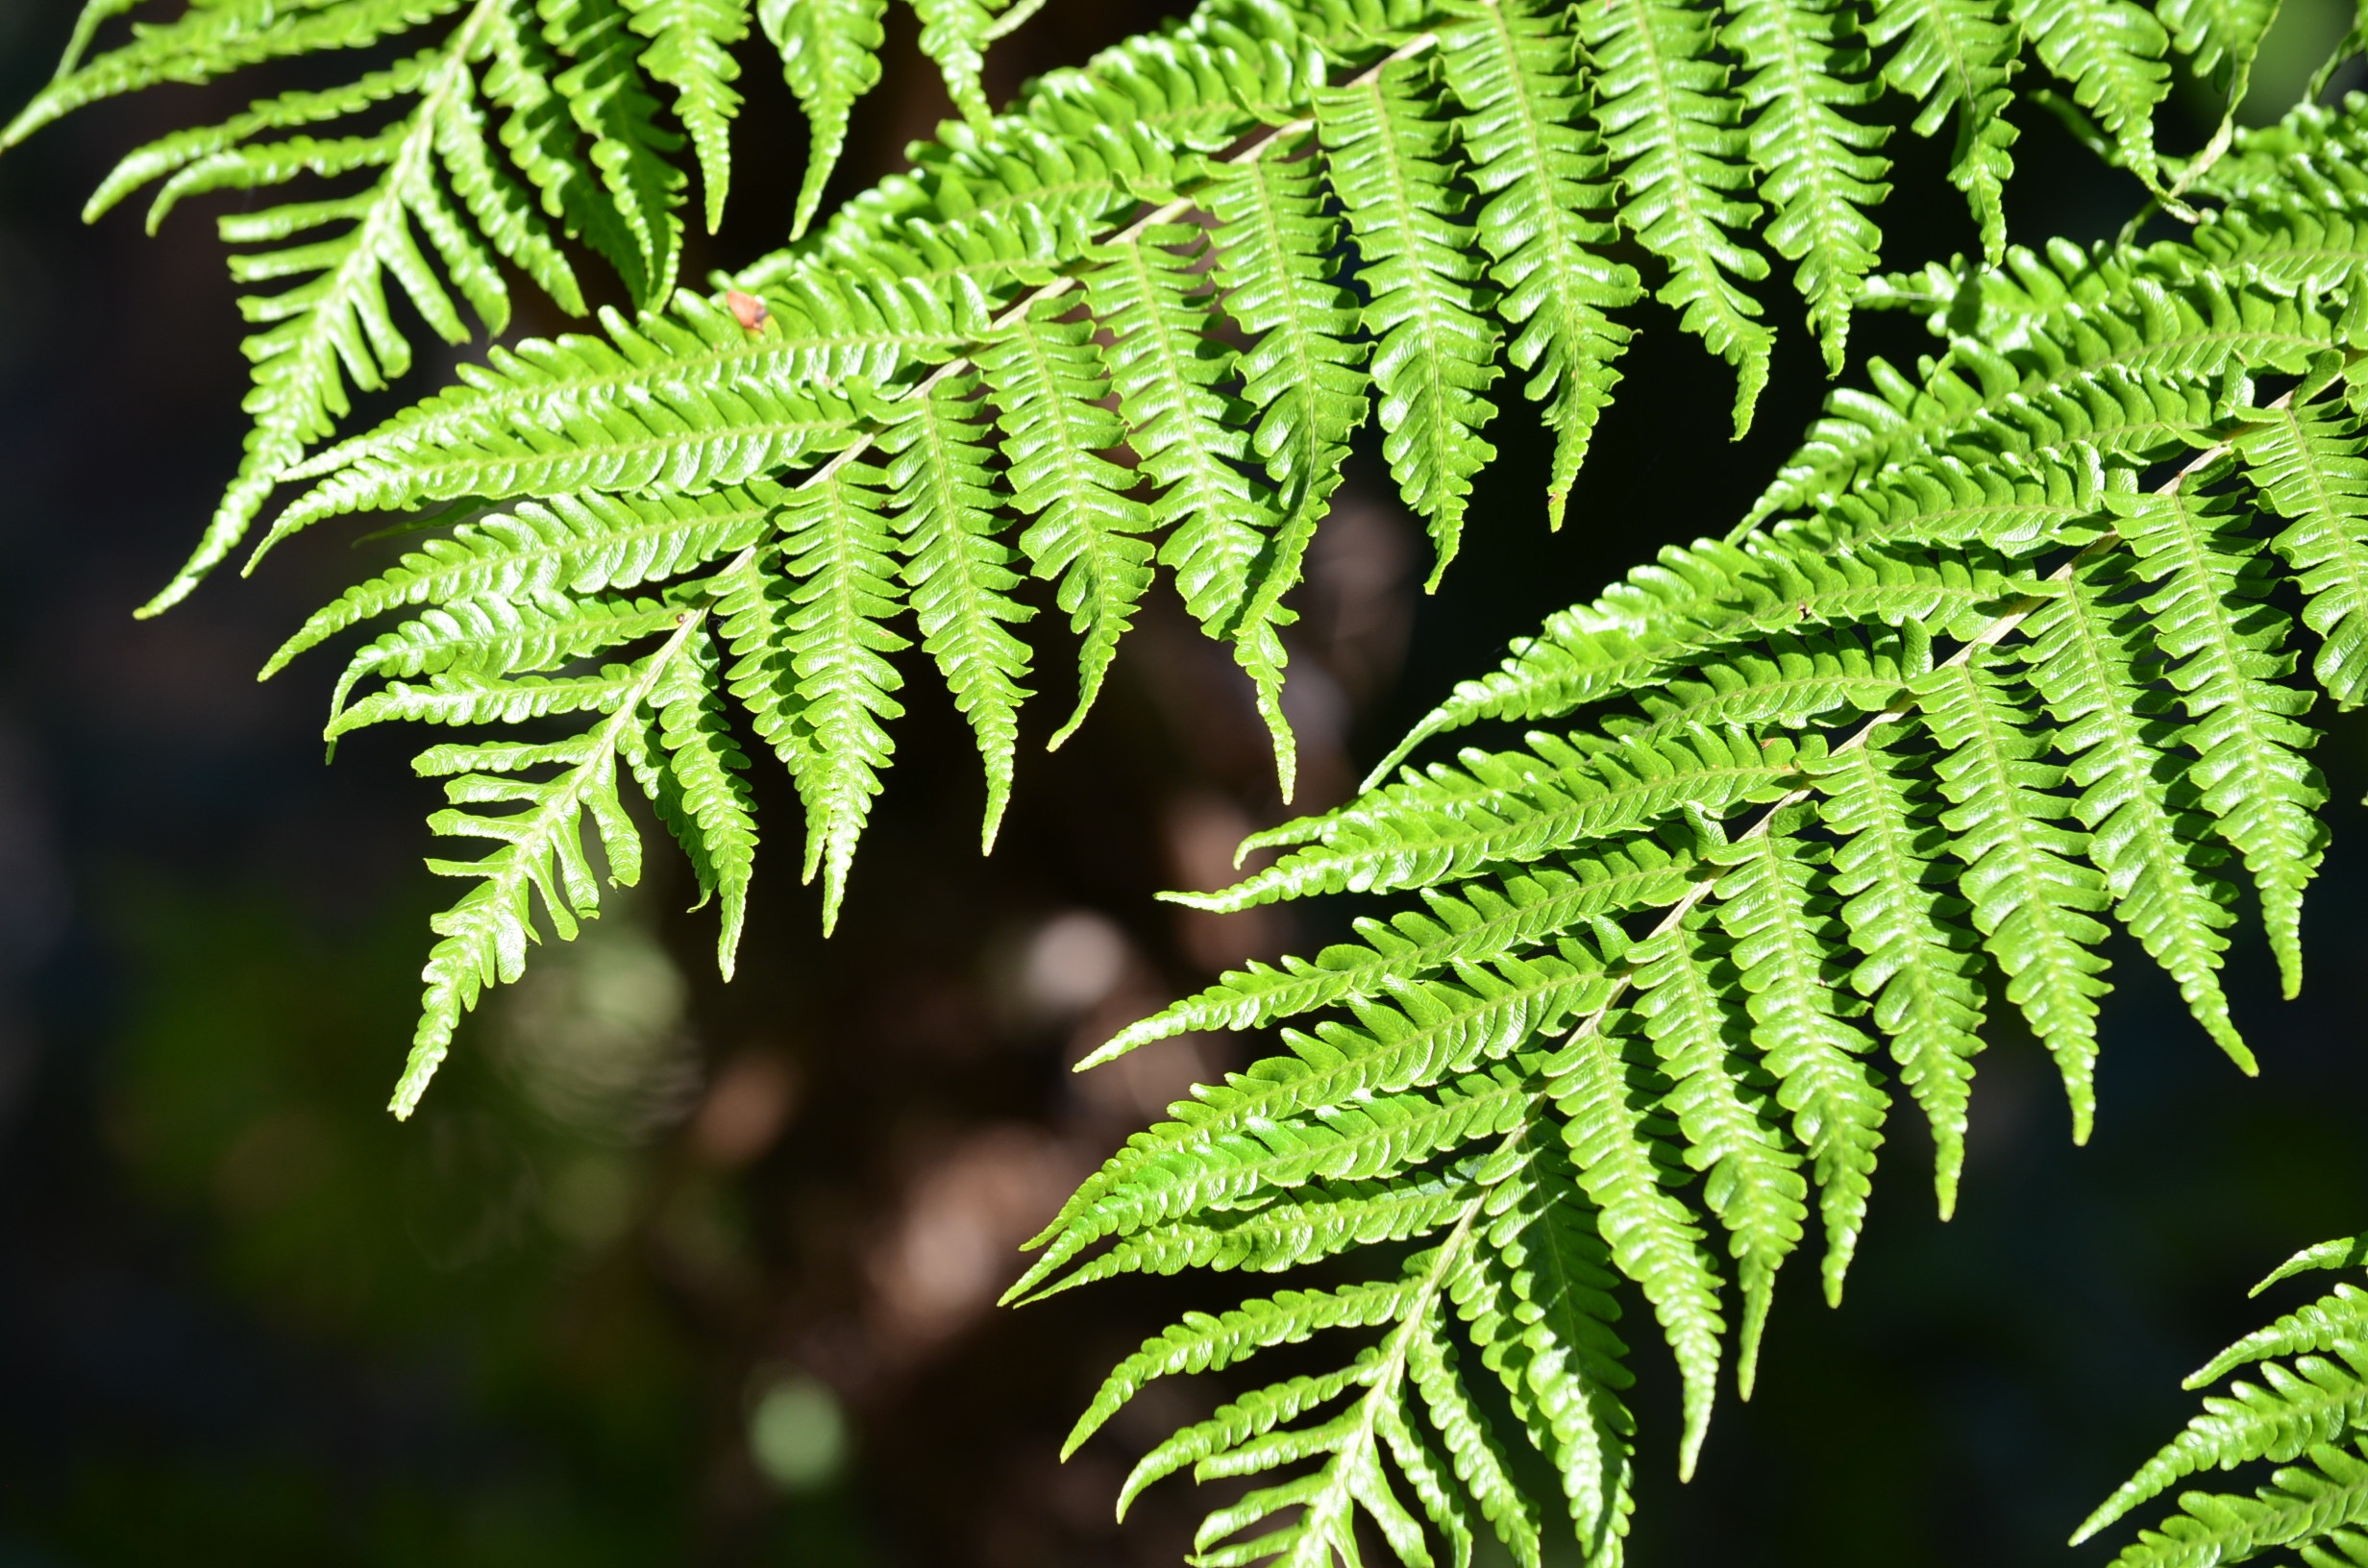
tree, nature, branch, plant, leaf, flower, foliage, green, botany, fir, flora, botanical, fern, frond, vegetation, shrub, bracken, vascular, plant stem, land plant, ferns and horsetails, vascular plant, ostrich fern